George Finch-Hatton (MP for Rochester)

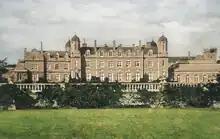
Eastwell Park, Ashford, Kent

Finch-Hatton married Lady Elizabeth Murray in 1785, daughter of David Murray, 2nd Earl of Mansfield. He was 'very much attached' to Lady Elizabeth. George owned two vast estates at Eastwell Park in Kent and Kirby Hall in Northamptonshire. After the wedding, they went on to live at Kirby Hall and sometimes at Eastwell old manor for ten years until 1795, when they moved entirely to their newly rebuilt Eastwell Park mansion by Bonomi.